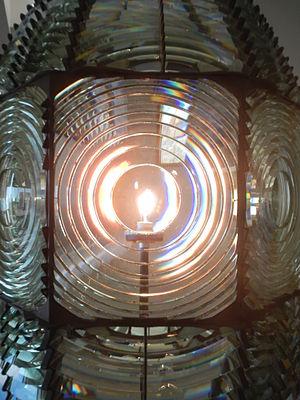
Le phare de Fire Island est un repère visible sur la Great South Bay, dans le sud du comté de Suffolk, à l'extrémité ouest de Fire Island, une île barrière située au large de la côte sud de Long Island. Le phare est situé au sein de Fire Island National Seashore et juste à l’est du Robert Moses State Park. Il fait partie de la station de Fire Island qui est composé du phare avec sa lentille de Fresnel d'origine, des quartiers des gardiens et d'un hangar à bateaux.